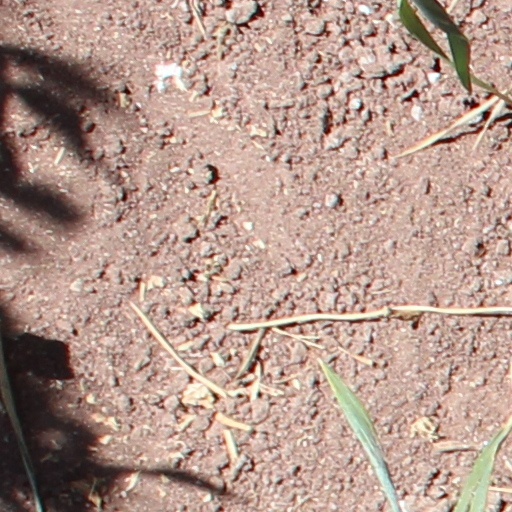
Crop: wheat